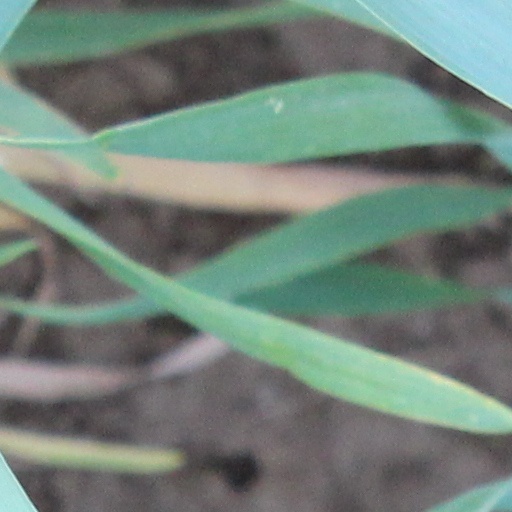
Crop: wheat